Médecins du Monde

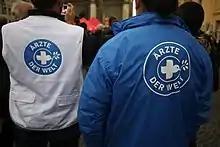
Staff members from the German branch of MdM in organization jackets with logo

Médecins du monde (MdM), or Doctors of the World, is an international humanitarian organization which seeks to provide emergency and long-term medical care to the world's most vulnerable people. It also advocates for an end to health inequities.